Lodewijck Huygens

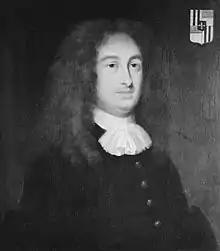
Lodewijck Huygens (anonymous portrait), 1674

Huyghens was the third son of the diplomat Constantijn Huygens and Suzanna van Baerle. His two older brothers were Constantijn Huygens, Jr. and the scientist Christiaan Huygens.